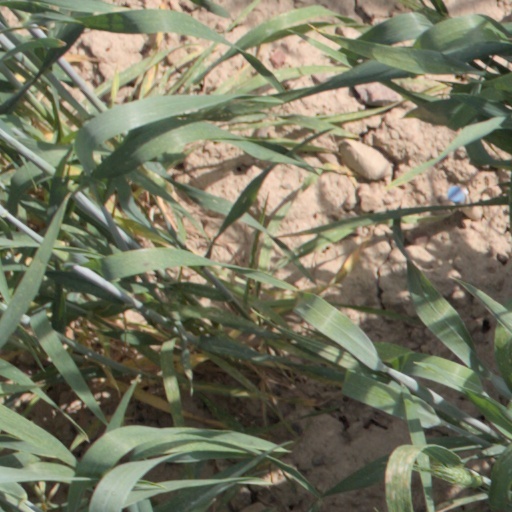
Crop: wheat